The Amazing Race Philippines 2

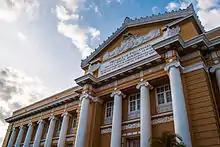
The Provincial Capitol of Pangasinan was the location for the third Pit Stop.

In this leg's Roadblock, one team member had to ride a marked boat to Magsaysay Fish Market and unload two basins of fish from the boat by crossing a long, thin, wooden plank to receive their next clue from a vendor. If racers dropped their fish in the water, they had to go back to the fish port and get a new batch. If they dropped fish in the water a second time, they would have to serve a short pre-determined time penalty.